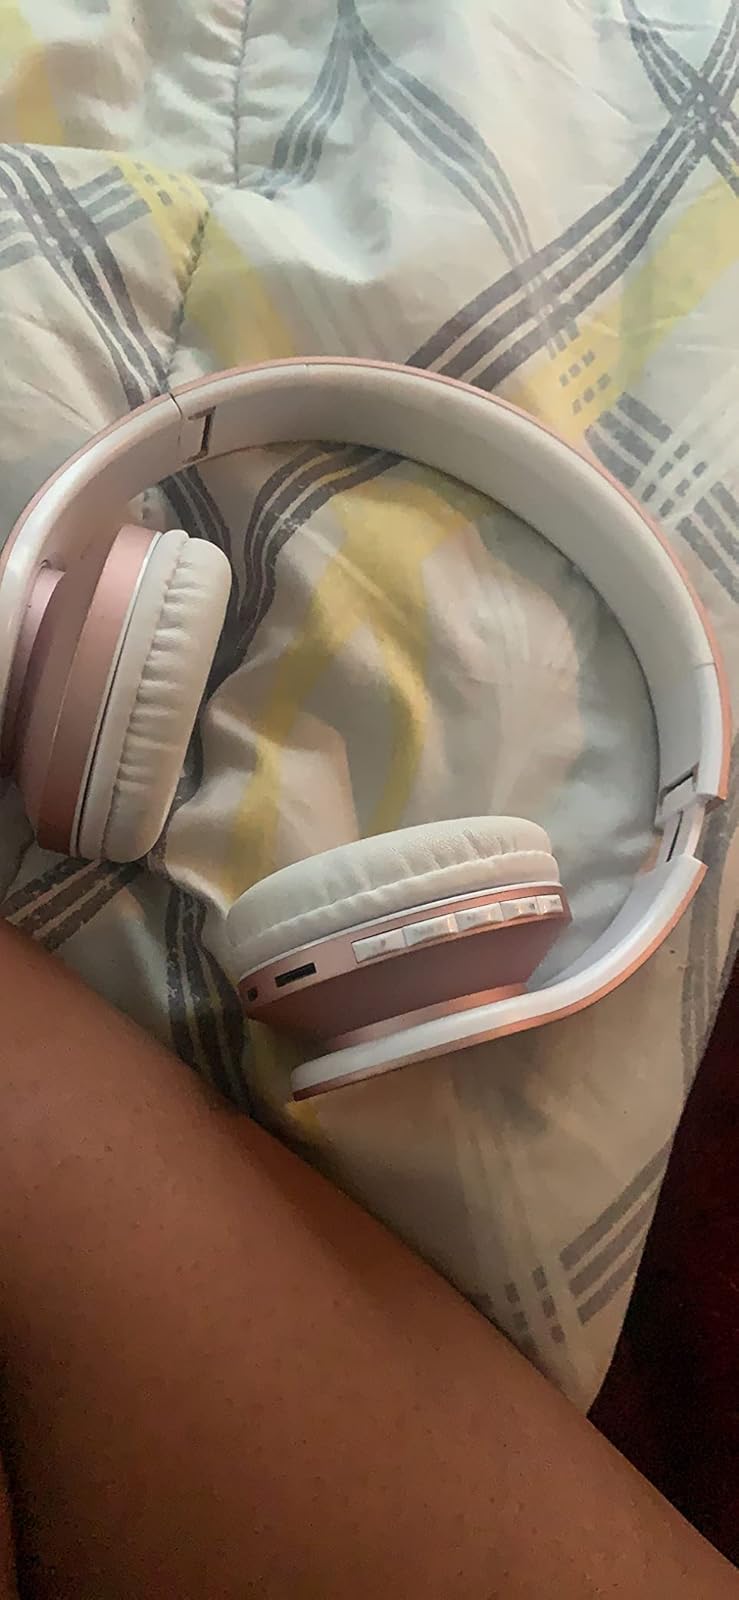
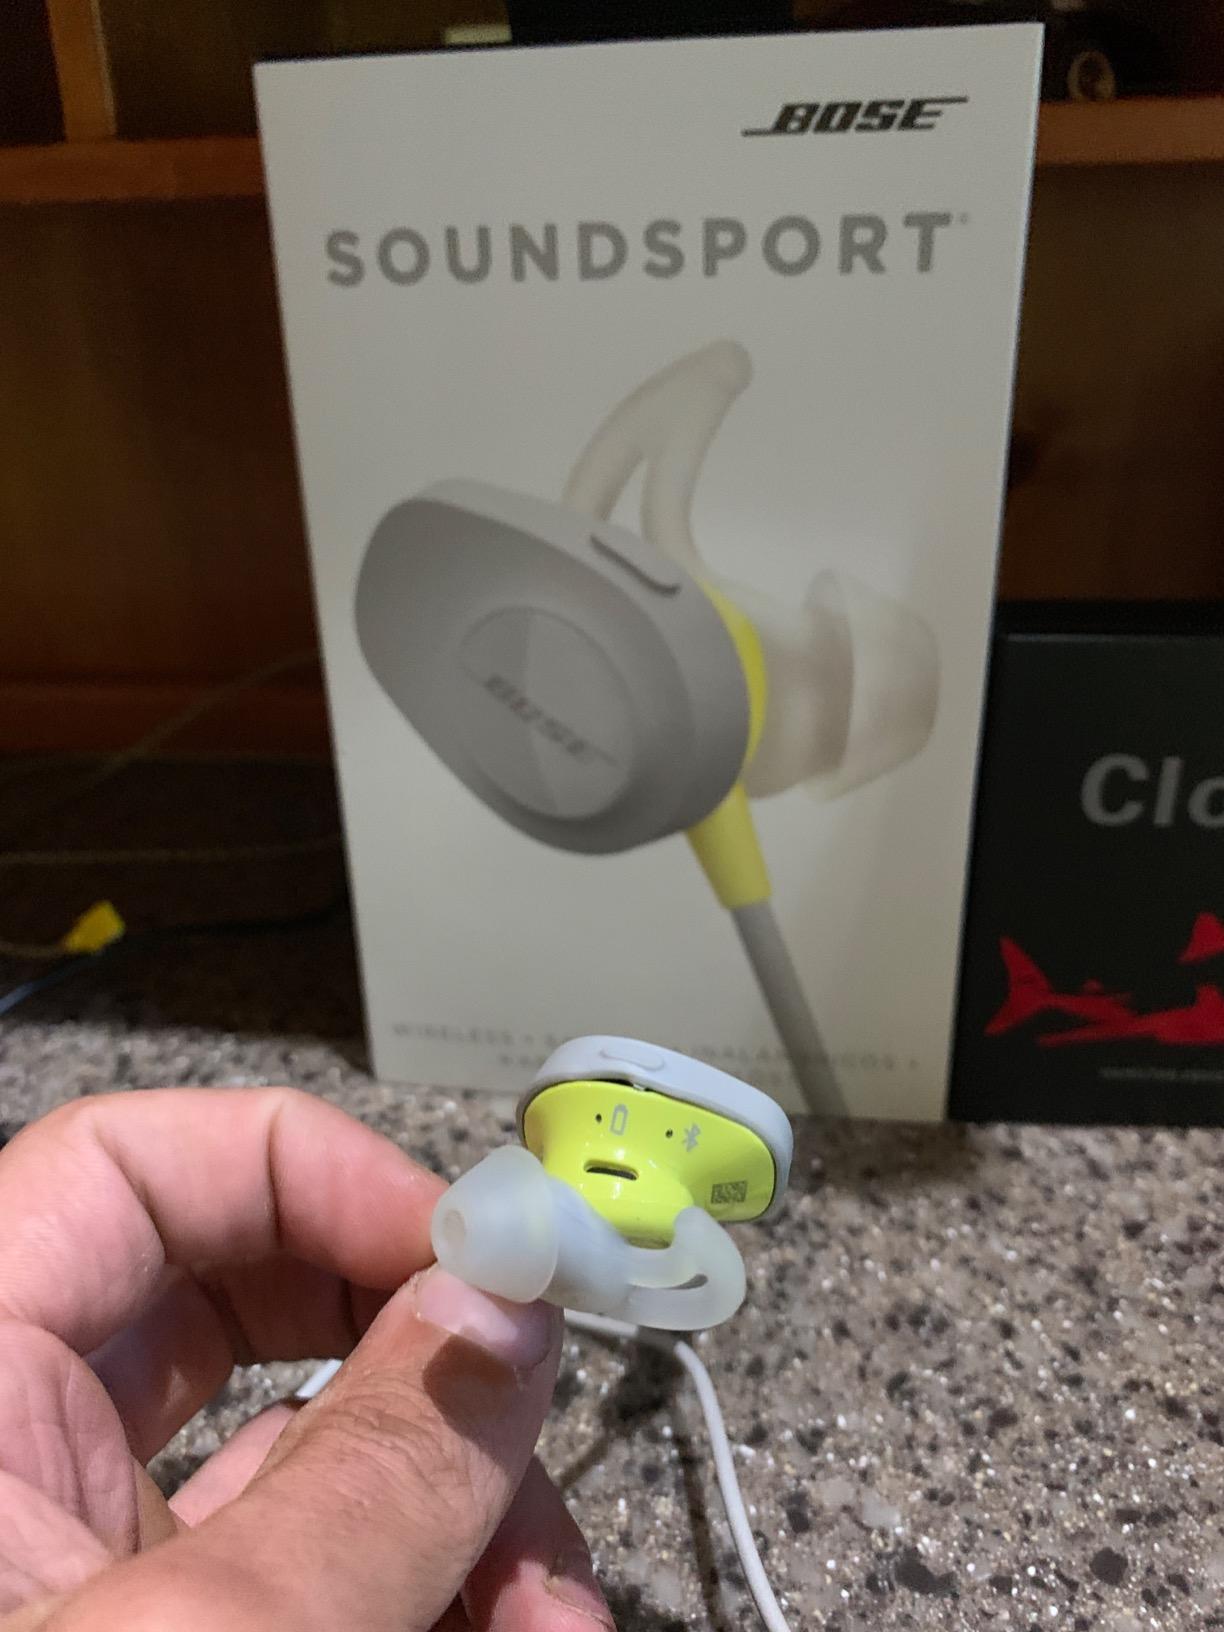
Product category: headphones
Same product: no